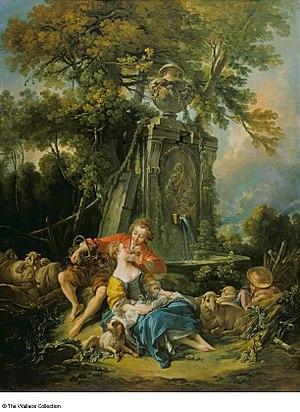
La poésie pastorale, ou poésie bucolique, est un genre poétique dont l’objet est de représenter la vie champêtre et les mœurs des bergers, soit d’après la nature, soit d’après des idées et des images de convention.